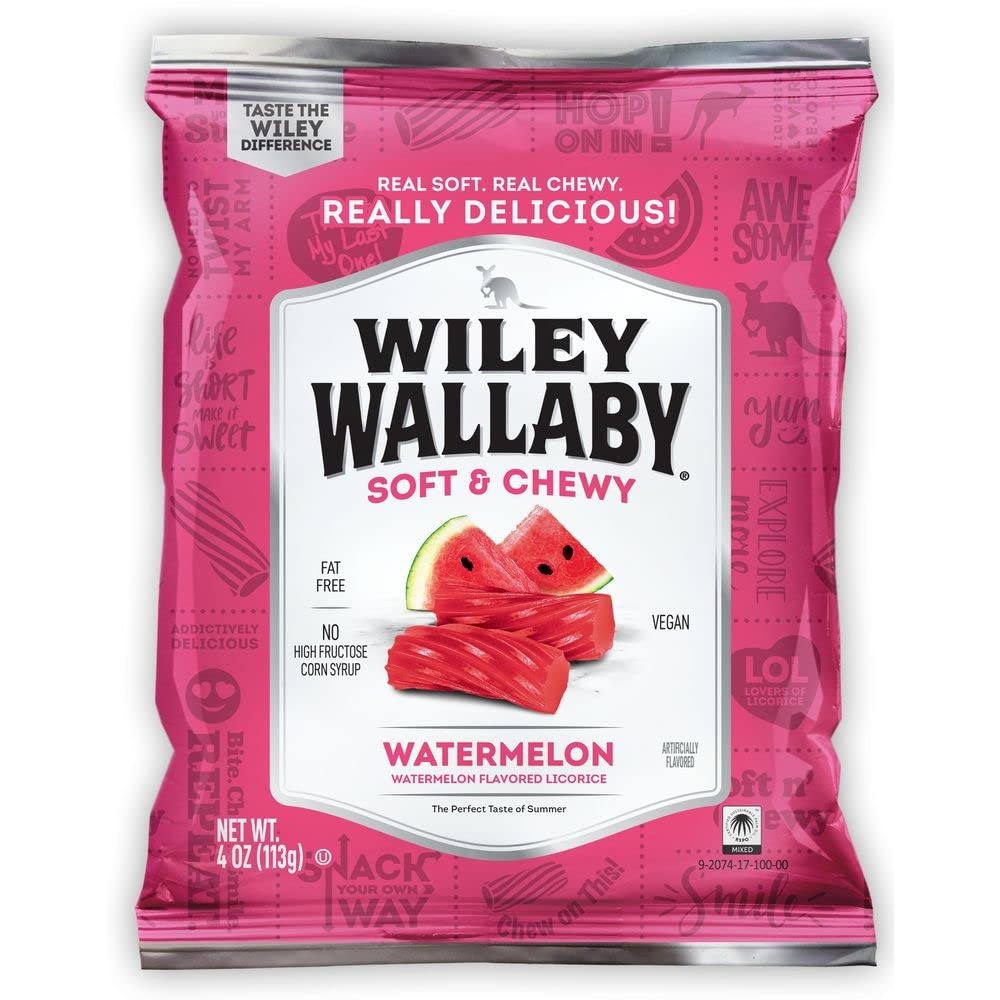
Item Name: Wiley Wallaby Watermelon Licorice Candy, 4 Ounce - 16 per case
Value: 64.0
Unit: Ounce

Price: 5.215